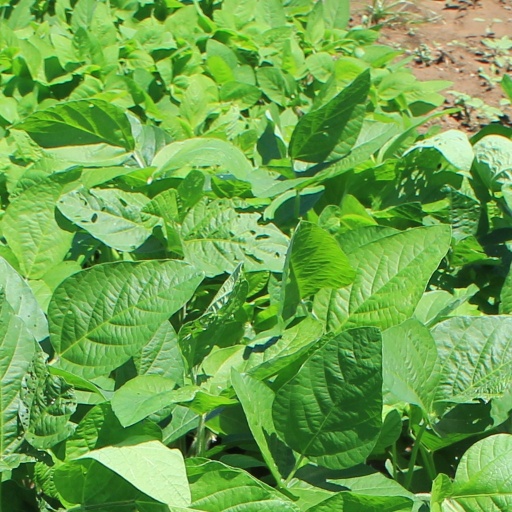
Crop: soybean